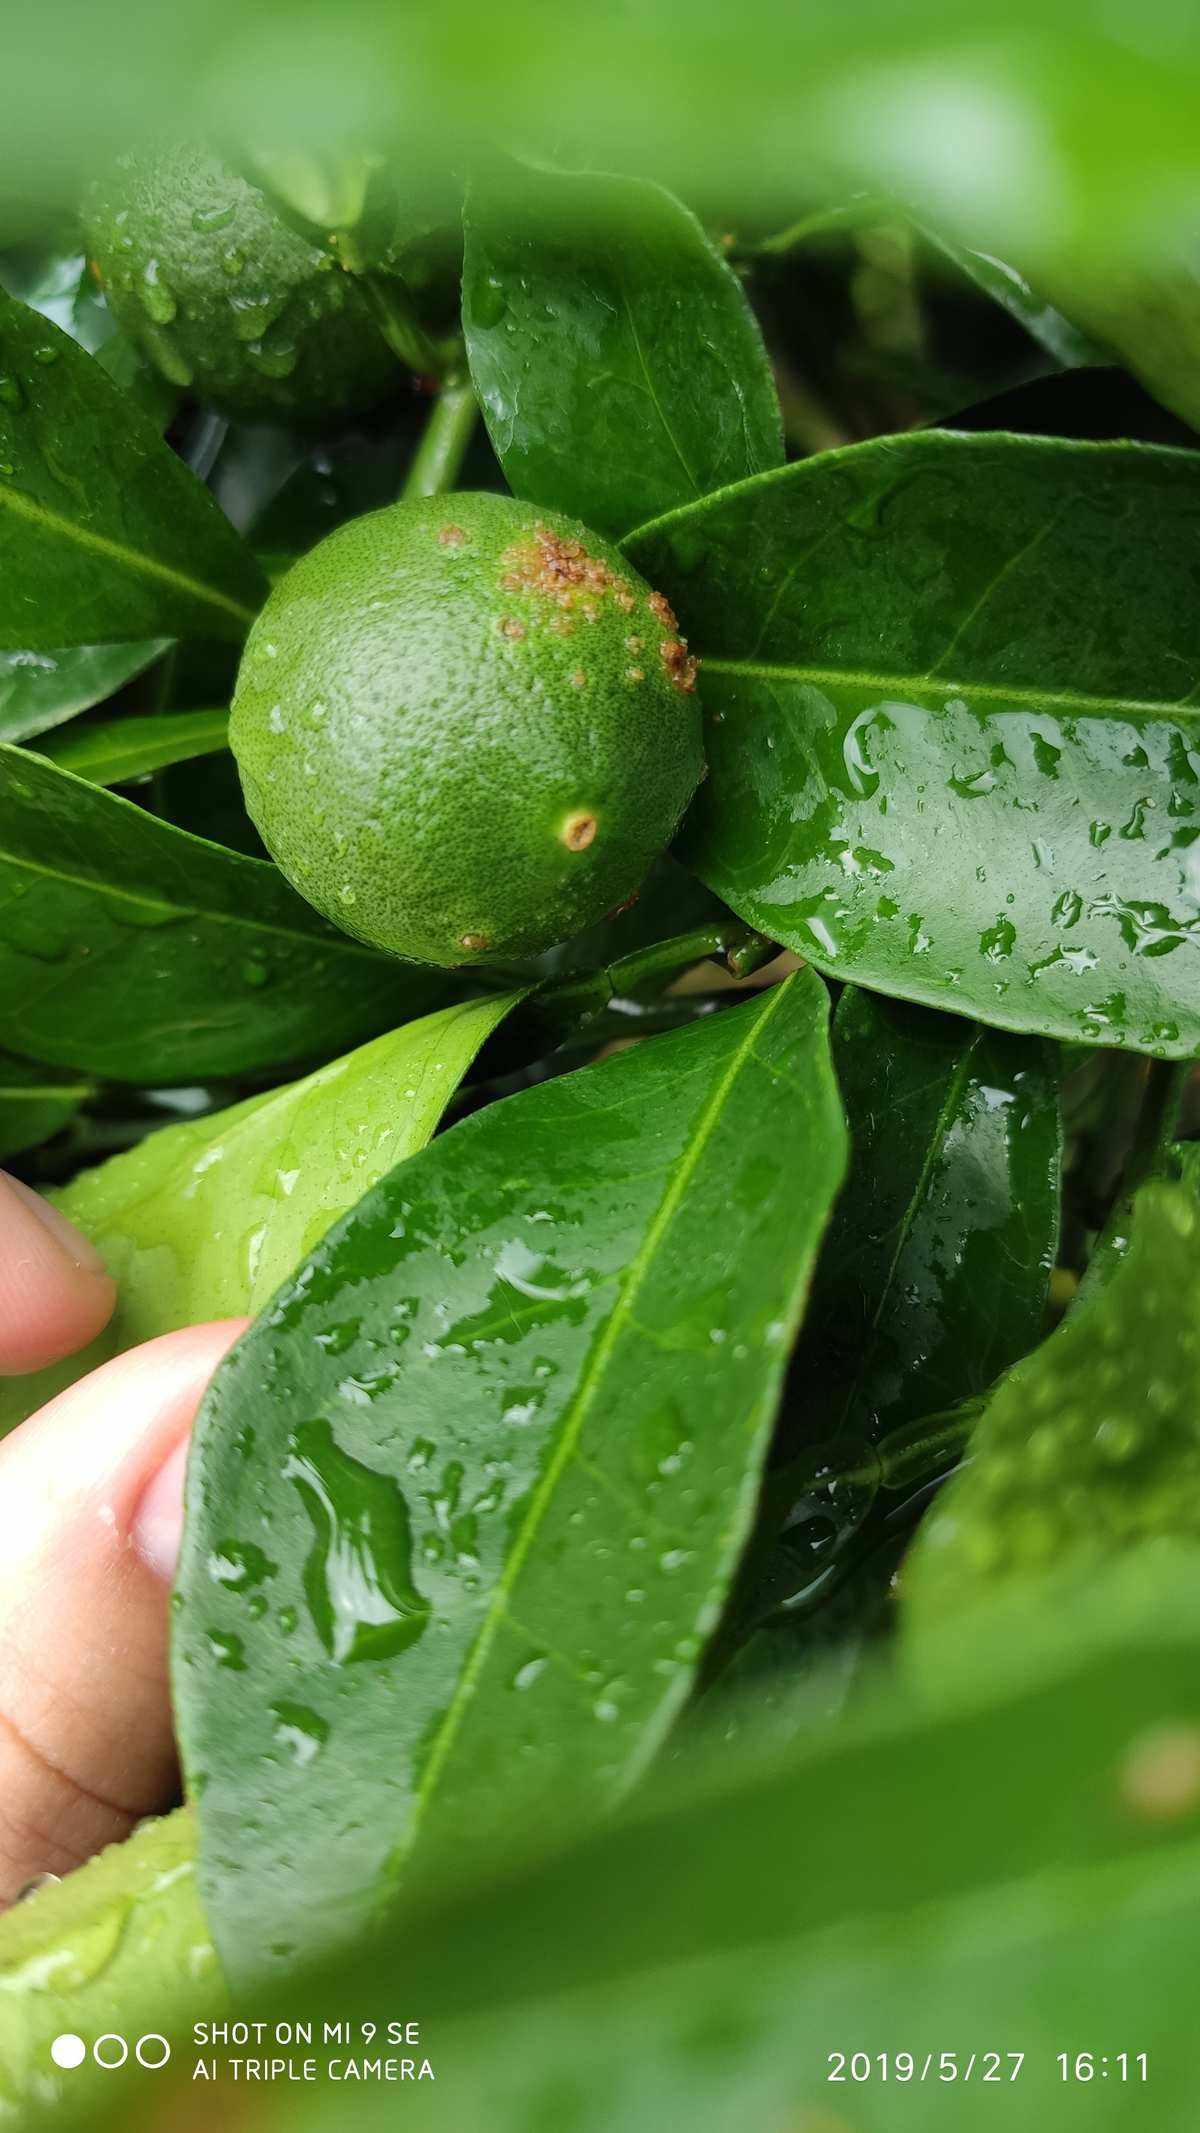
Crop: unknown
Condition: citrus_citrus_canker